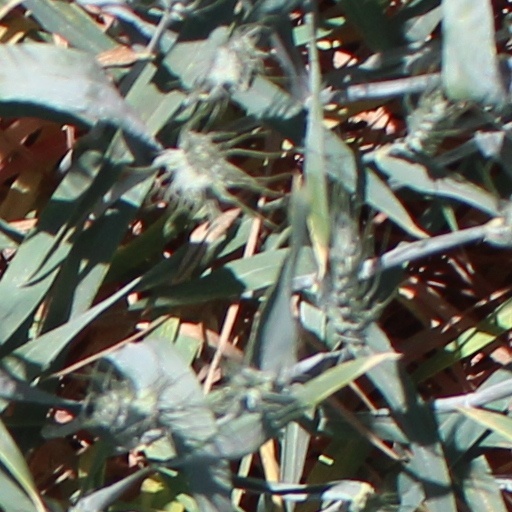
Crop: wheat